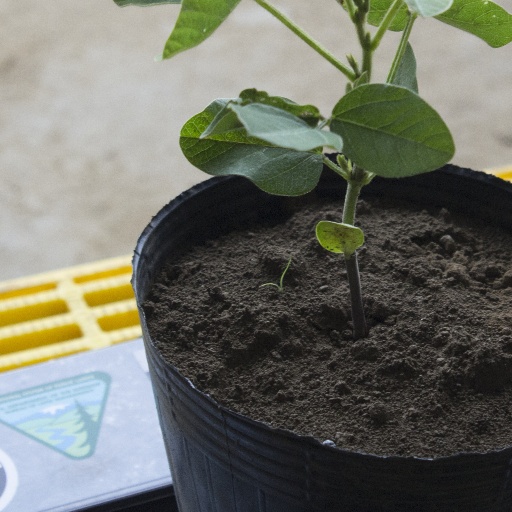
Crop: soybean